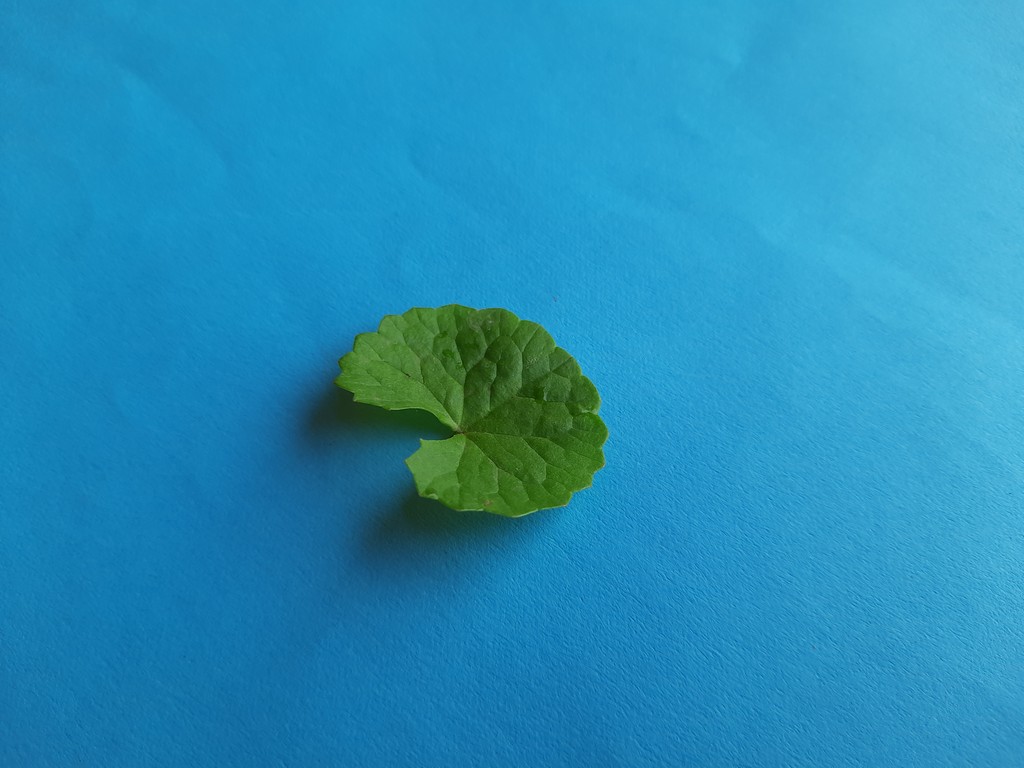
Label: Healthy